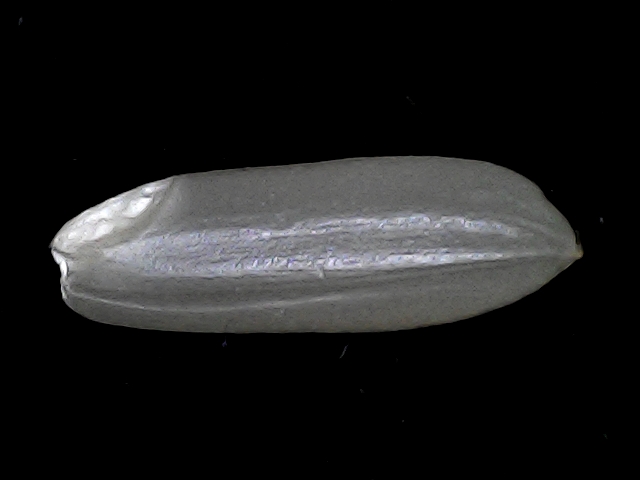
Rice variety: BRRI67